Monestier-du-Percy

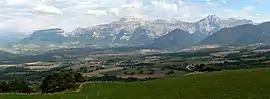
A general view of Monestier-du-Percy

Monestier-du-Percy (known as Le Monestier-du-Percy until 31 December 2022) is a commune in the Isère department in southeastern France.